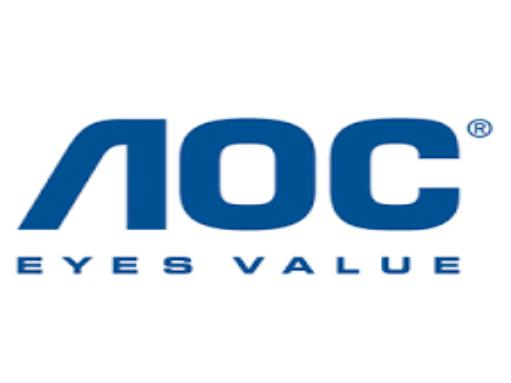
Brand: Admiral Oversea Corporation
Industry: Electronic